Jarno Saarinen

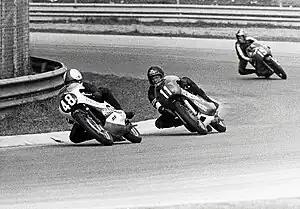
Jarno Saarinen (48) at 1971 Nations Grand Prix

The title fight in the 1971 50cc World Championship between the Derbi and Kreidler factories was so heated, that the Kreidler team hired Saarinen and Barry Sheene in support of their rider, Jan de Vries, while the Derbi team hired Gilberto Parlotti to support Ángel Nieto. At the season-ending Spanish Grand Prix, Saarinen placed second behind de Vries, helping the Kreidler team secure the 50cc World Championship for de Vries.